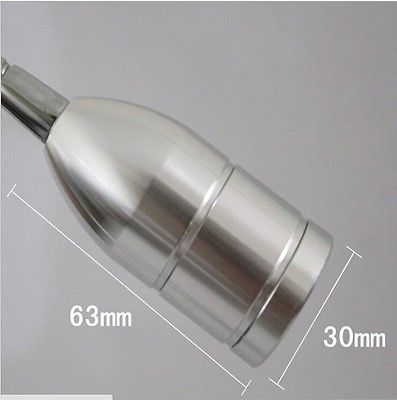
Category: lamp